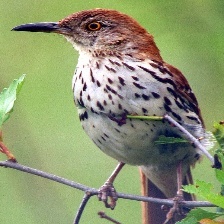
Species: BROWN THRASHER
Scientific name: TOXOSTOMA RUFUM